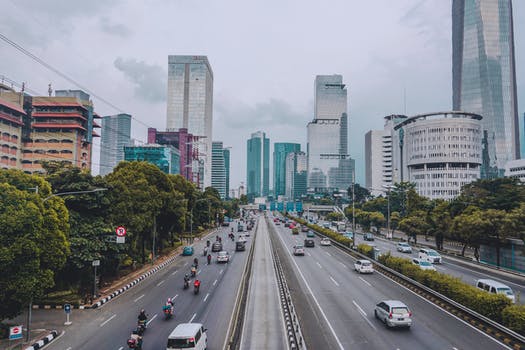
Label: No Watermark